Laser Ghost

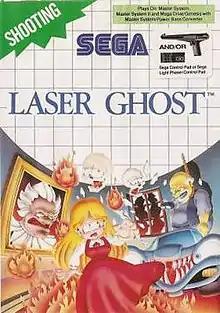
Master System box art

Laser Ghost (レーザーゴースト) is a horror-themed light gun shooter arcade video game released by Sega in 1990. The game is patterned after the films "Ghostbusters" and "Poltergeist III", casting the player as a ghost hunter. There are three mounted guns set up on the cabinet, representing the three members of a ghost hunting team. The game puts the players in the role of Bill, Max and Carol, who must rescue a little girl kidnapped by a blue gargoyle, as well as protect the city from the ghost menace. A Master System game with the same title was released in 1991 exclusively for Europe, but was not based on the arcade original.